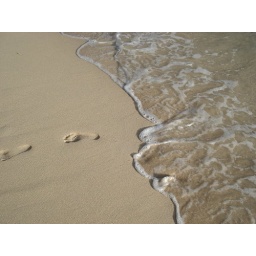
Footprints in the sand at a beach at Hickam Air Force Base